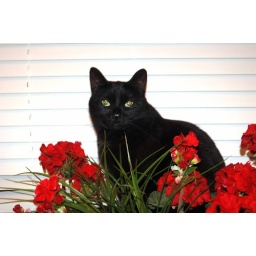
Ebony sitting in kitchen window sill fleeing from dogs.